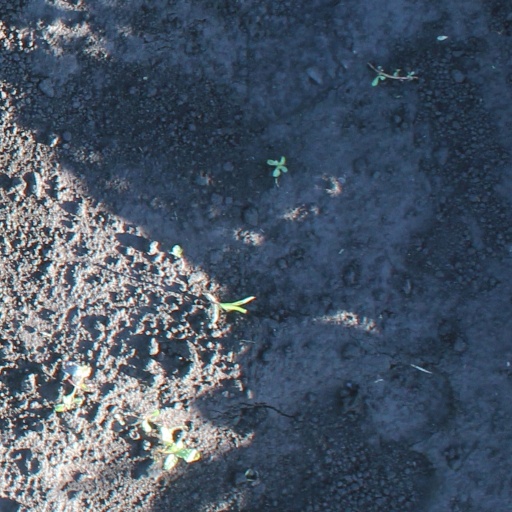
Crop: soybean